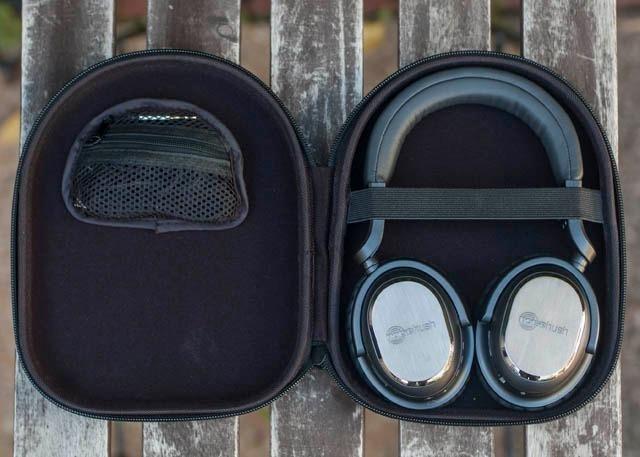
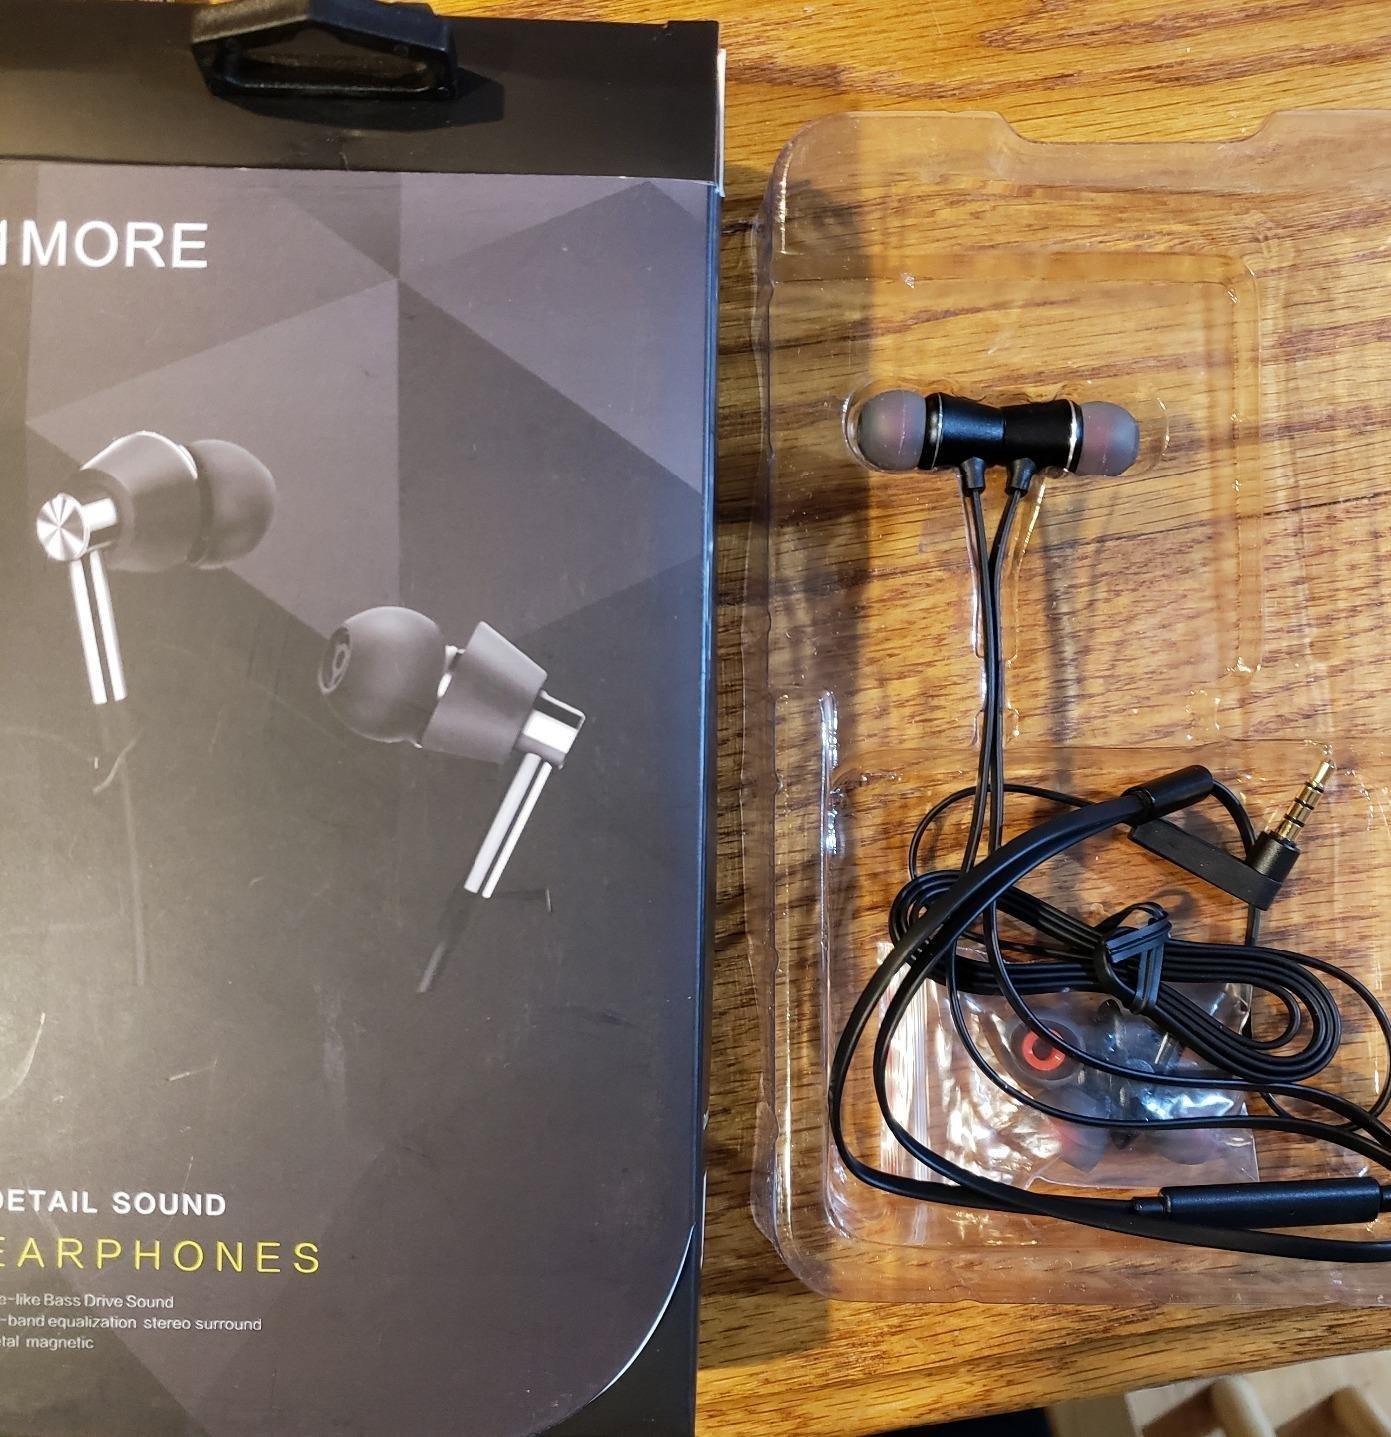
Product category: headphones
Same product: no